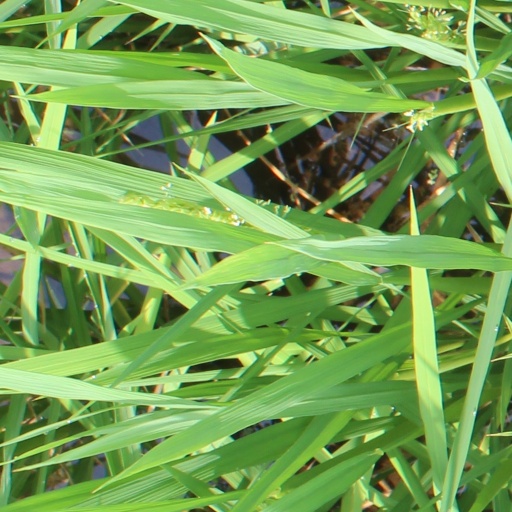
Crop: rice